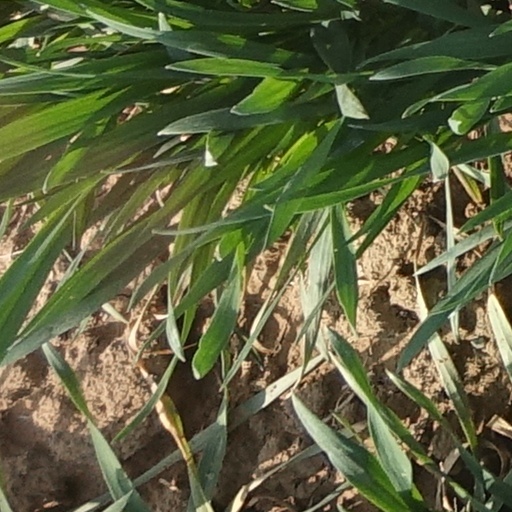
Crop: wheat